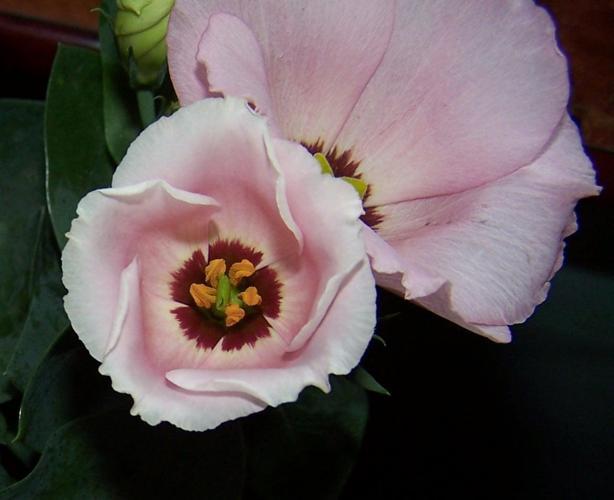
Label: bolero deep blue